William of Modena

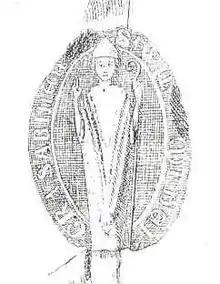

William of Modena ( – 31 March 1251), also known as "William of Sabina", "Guglielmo de Chartreaux", "Guglielmo de Savoy", "Guillelmus", was an Italian clergyman and papal diplomat. He was frequently appointed a legate, or papal ambassador by the popes Honorius III and Gregory IX, especially in Livonia in the 1220s and in the Prussian questions of the 1240s. Eventually he resigned his see to devote himself to these diplomatic issues. On 28 May 1244 he was created Cardinal-Bishop of Sabina by Pope Innocent IV. For a short time (1219–1222) he served also as Vice-Chancellor of the Holy Roman Church.